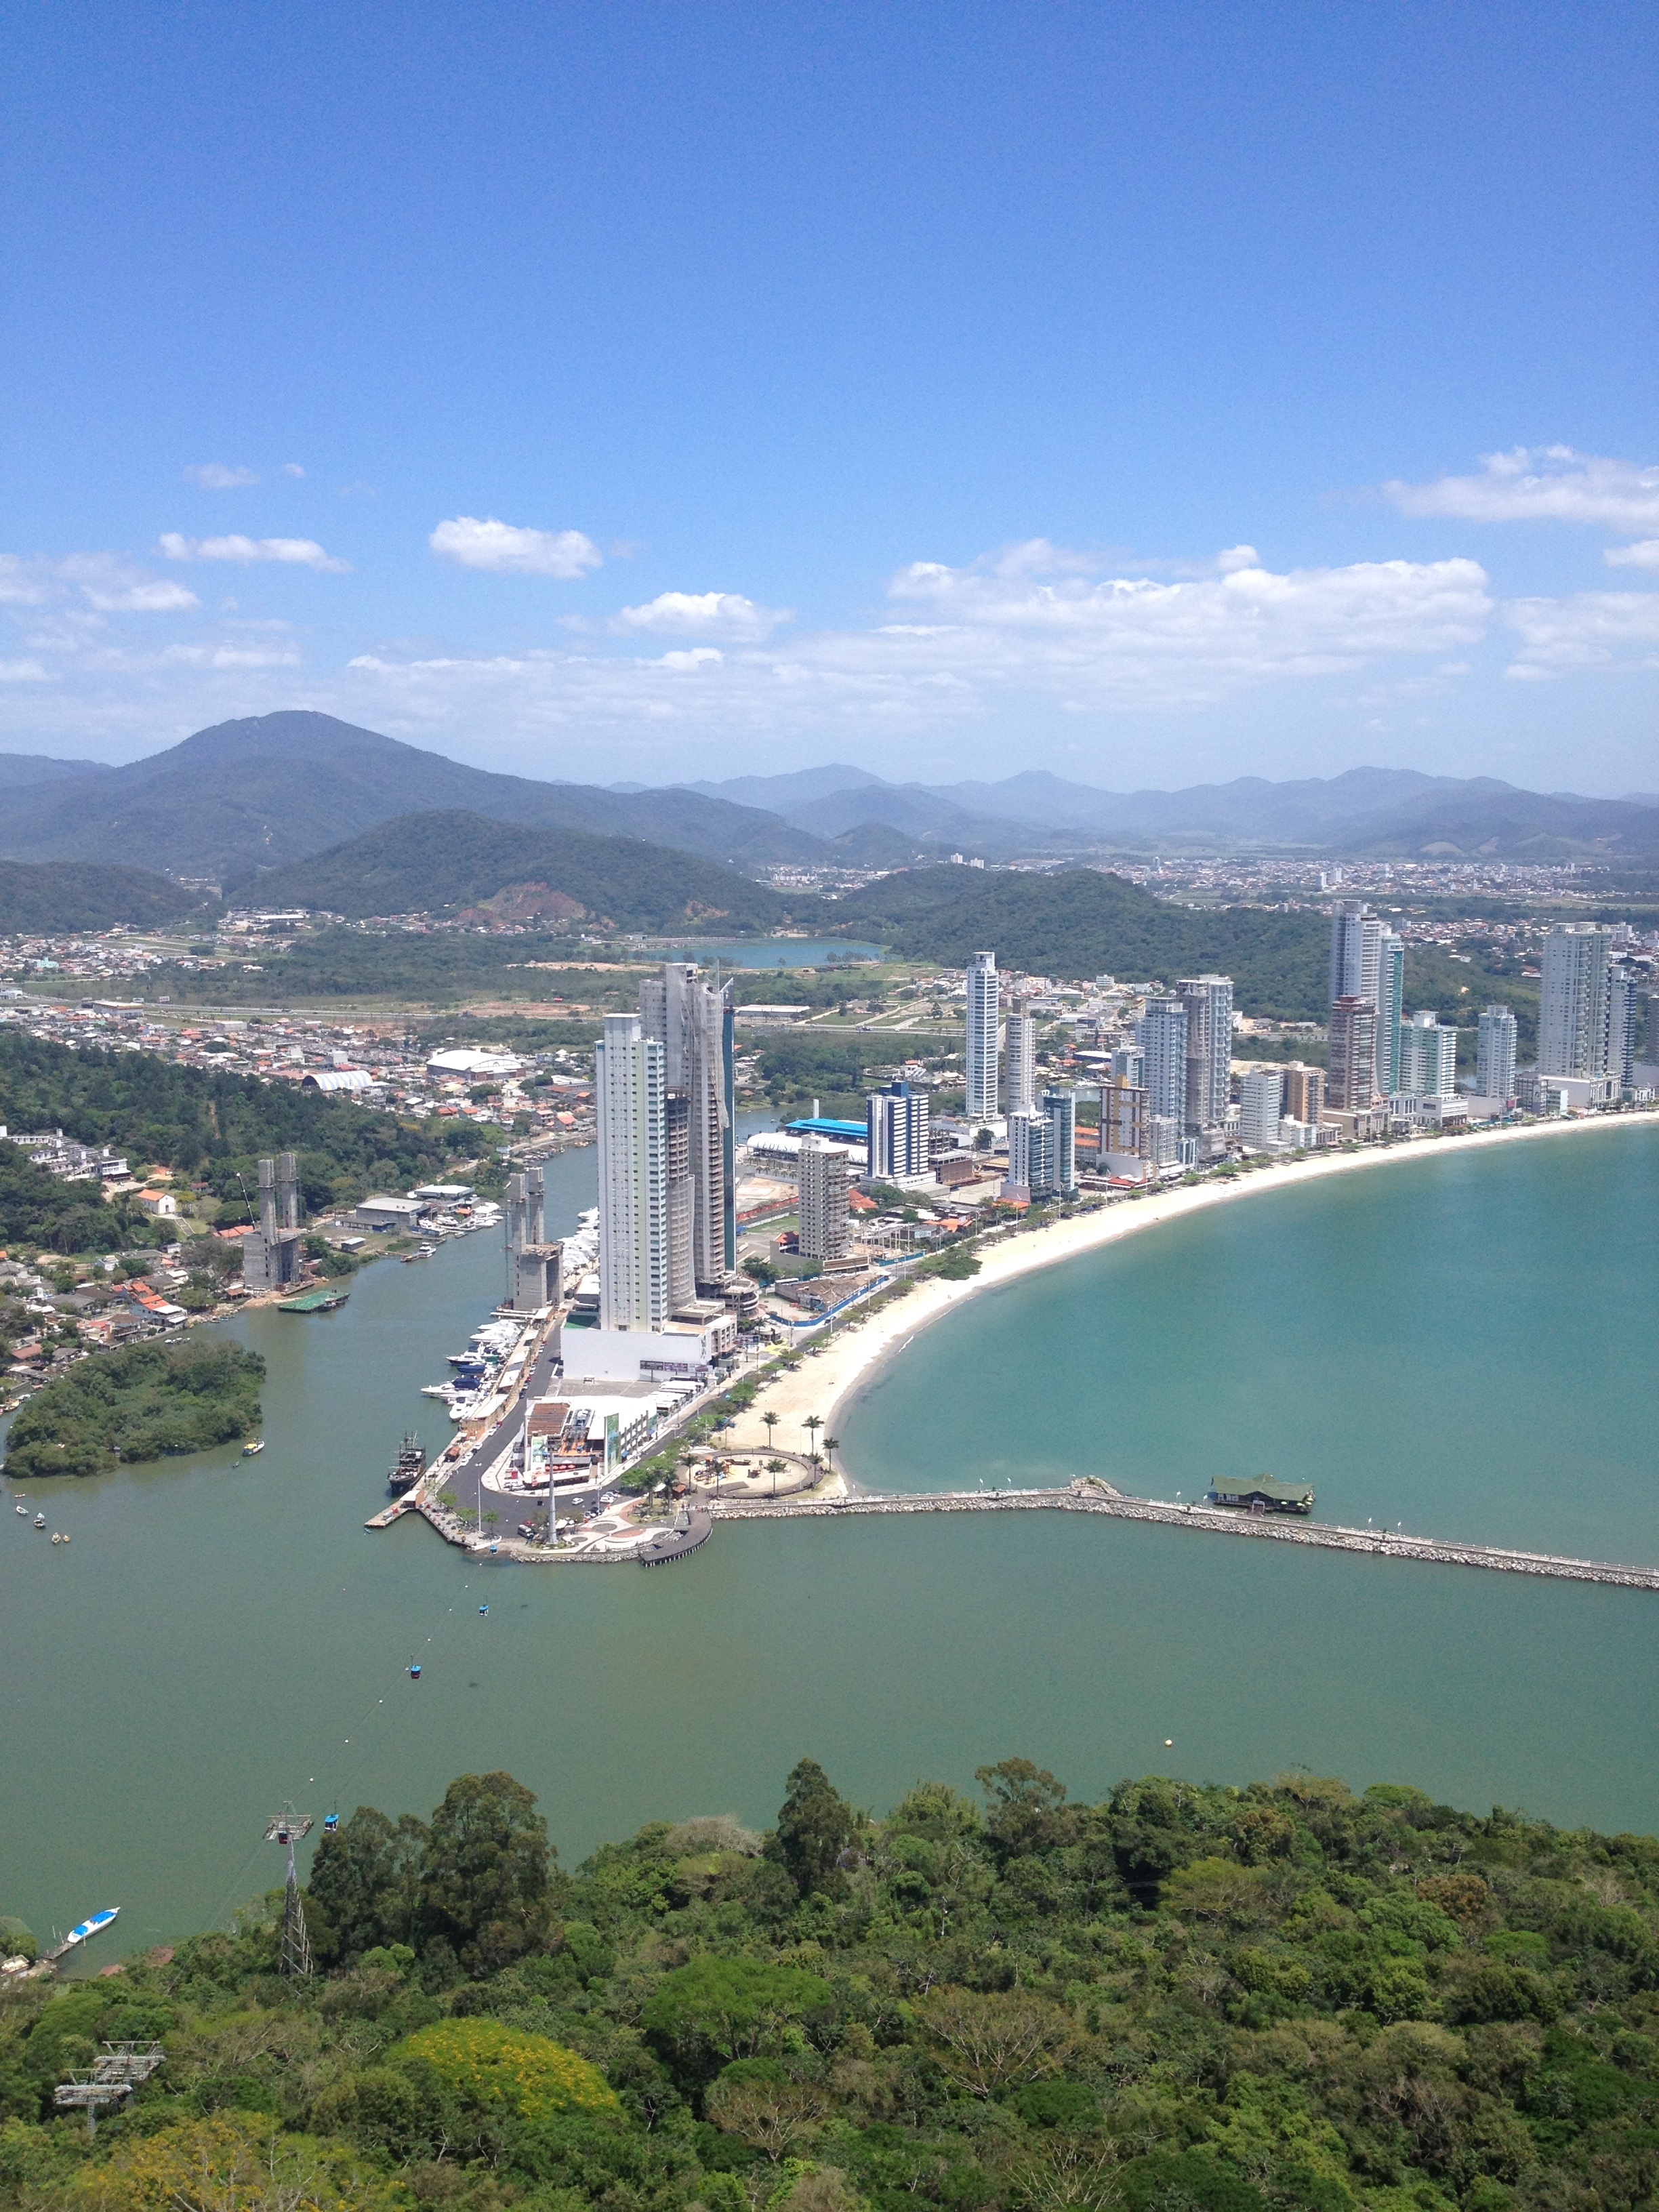
beach, sea, coast, nature, horizon, bridge, river, cityscape, vacation, bay, landmark, ride, reservoir, tourism, trip, mar, florianopolis, brazil, santa catarina, aerial photography